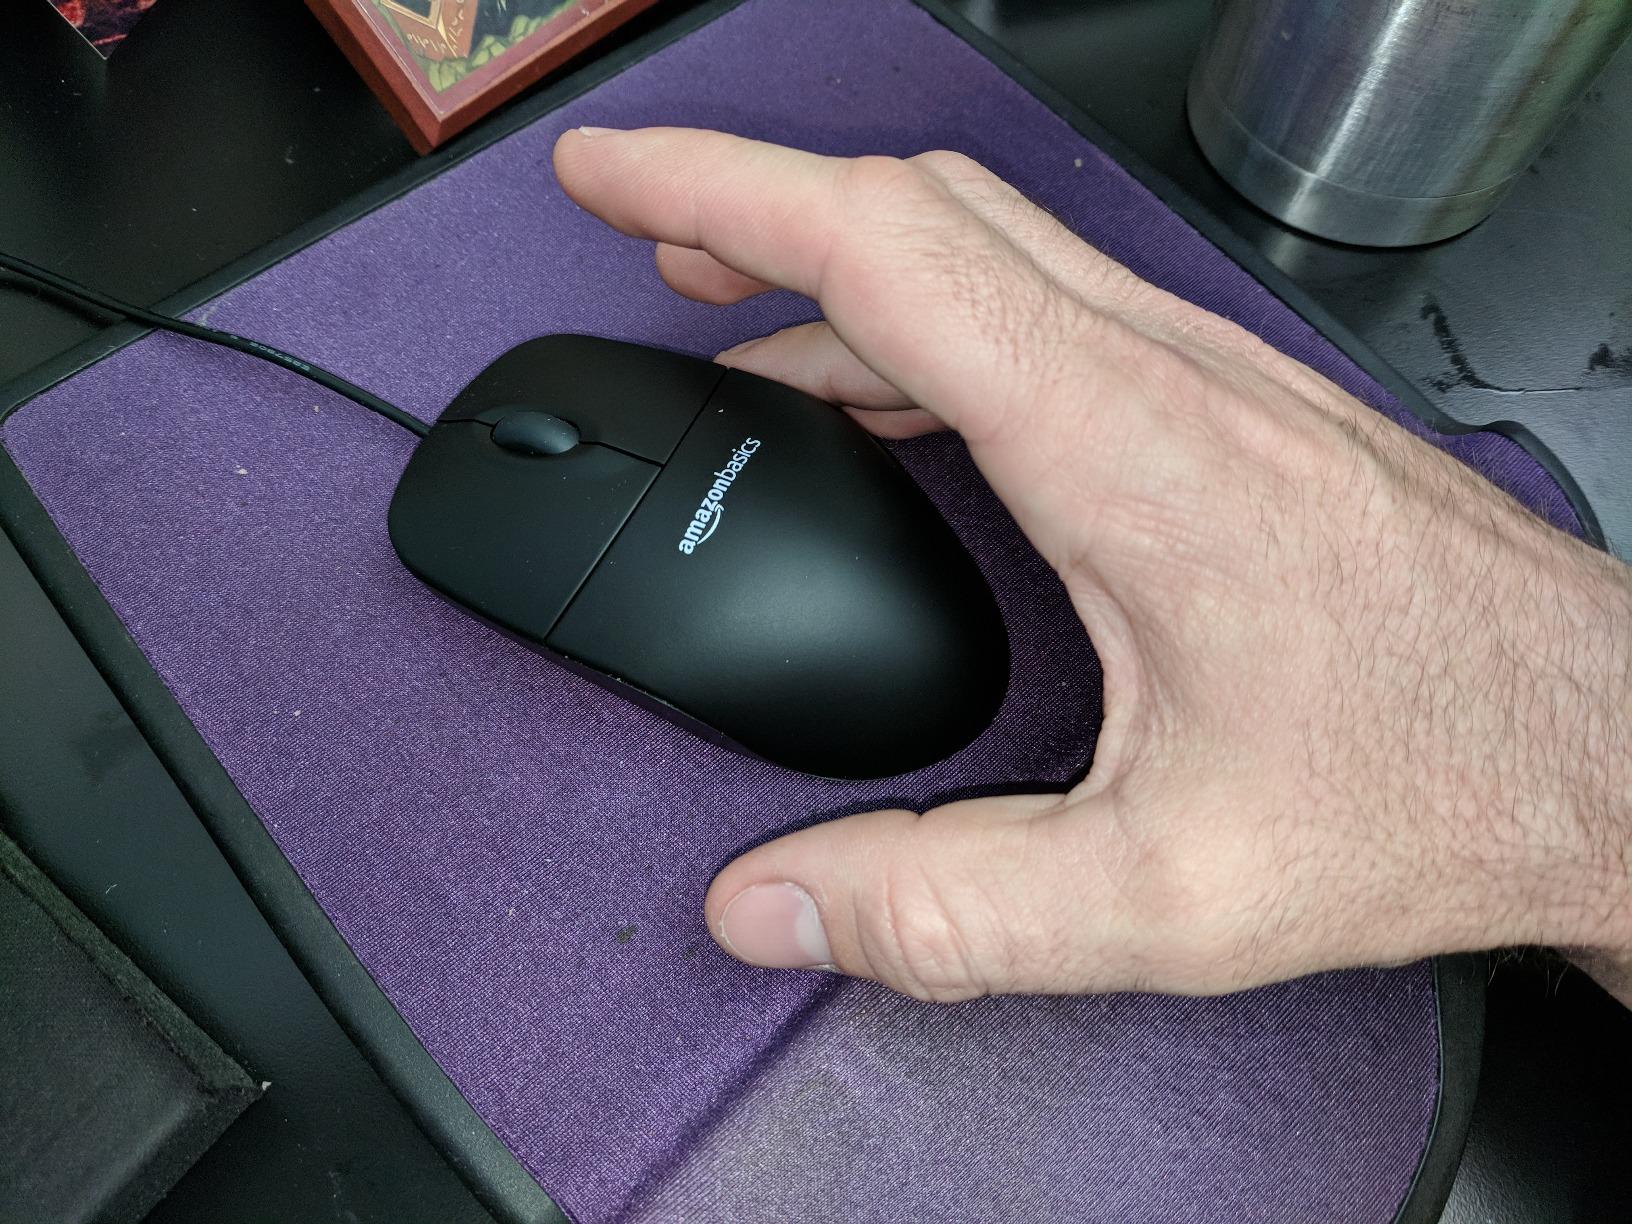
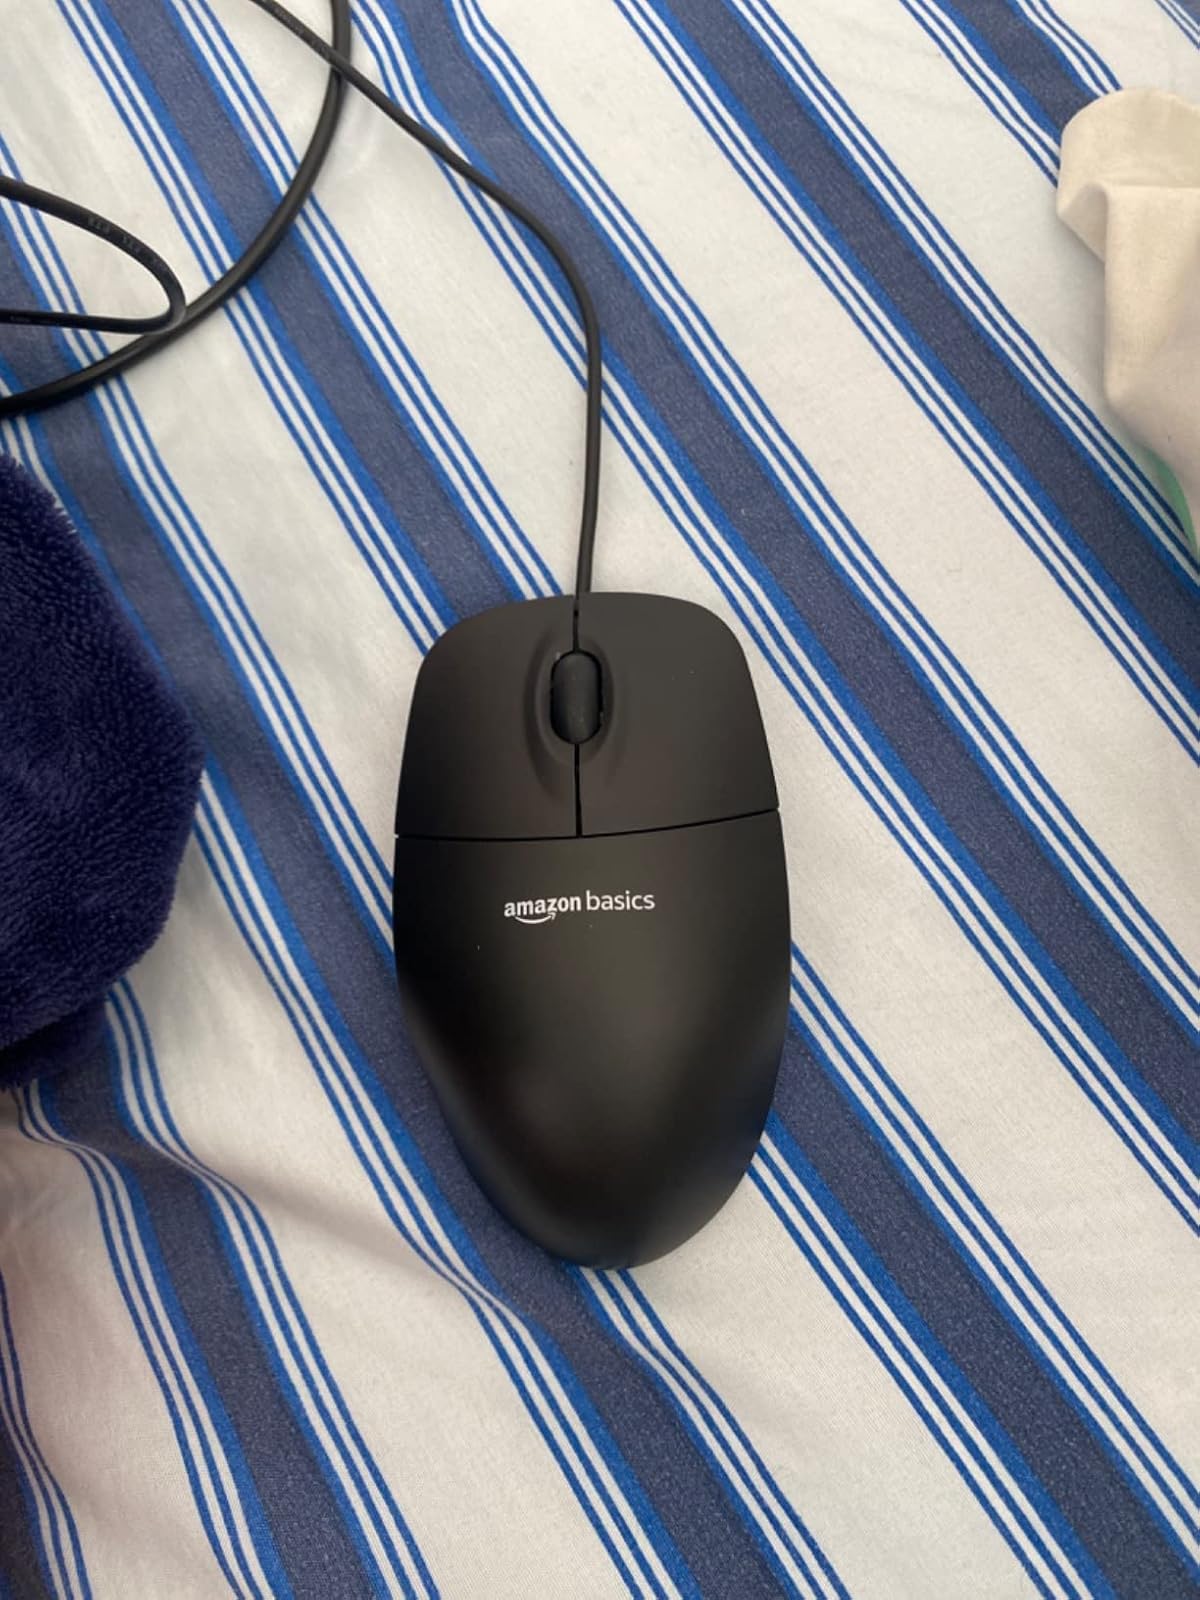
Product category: mouse
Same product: yes